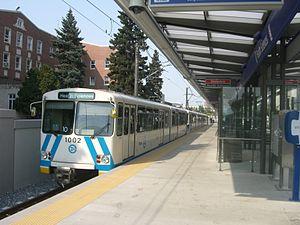
Edmonton Light Rail Transit est un système léger sur rail à Edmonton, la capitale de la province canadienne d'Alberta. Il est géré par Edmonton Transit System, compte deux lignes et dix-huit stations, et mesure 24,3 kilomètres.
Cet article contient la liste de réseaux de métros légers du monde.
Un métro léger, également appelé transit léger sur rail ou système léger sur rail, est une forme de transport en commun urbain ferroviaire offrant généralement une capacité et une vitesse inférieures à celles d'un train ou d'un métro, mais supérieures à celles des systèmes traditionnels de tramway.